Ruff (bird)

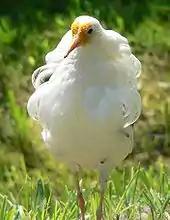
Satellite male with white ruff

Although satellite males are on average slightly smaller and lighter than residents, the nutrition of the chicks does not, as previously thought, influence mating strategy; rather, the inherited mating strategy influences body size. Resident-type chicks will, if provided with the same amount of food, grow heavier than satellite-type chicks. Satellite males do not have to expend energy to defend a territory, and can spend more time foraging, so they do not need to be as bulky as the residents; indeed, since they fly more, there would be a physiological cost to additional weight.